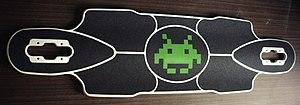
Un skateboard ou skate ou plus rarement une planche à roulettes est un objet composé d'un plateau sous lequel sont fixés deux essieux maintenant chacun deux roues.